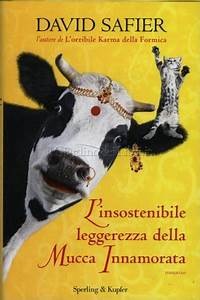
Label: cow